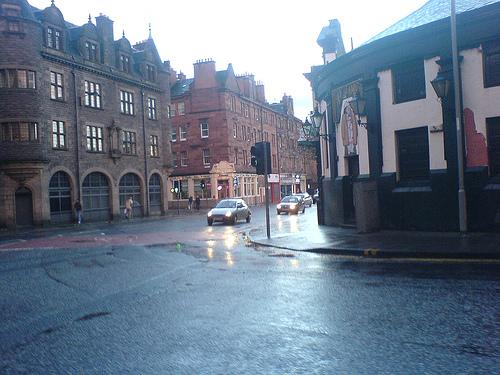
Weather: rain or strom